Emma J. Harvat

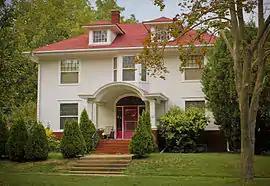
Emma J. Harvat and Mary E. Stach House, Iowa City

In Iowa City Emma rented a room from Theresa Stach, the mother of friend Mary (May) Stach. Using an inheritance that Stach had received, Emma and Mary opened a ladies' clothing store in 1913, Harvat and Stach, which became a success. Stach was the store's expert on fashion, and Harvat ran the business. By 1919 Harvat and Stach built a new house, the Emma J. Harvat and Mary E. Stach House, now listed on the National Register of Historic Places.